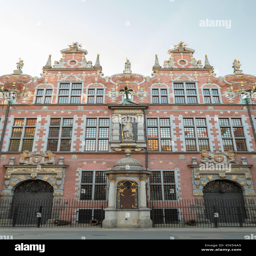
front view of the building , on a sunny day